Evgeniya Doluhanova

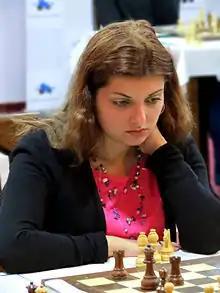
Doluhanova in 2014

Evgeniya Grigorivna Doluhanova (born 10 June 1984) is a Ukrainian chess player who holds the FIDE title of Woman Grandmaster (WGM, 2006). From 2011 to 2013 represented Armenia.